Recovery of Ré Island

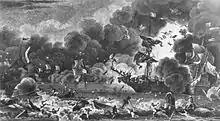
Battle of Pertuis Breton in 1625, between Soubise and the Duc de Montmorency, with the explosion of the Dutch ship under Vice-Admiral Van Dorp. Pierre Ozanne

The English king Charles I and Duke of Buckingham had negotiated with the French regent, Cardinal Richelieu, for English ships to aid Richelieu in his fight against the French Protestants (Huguenots), in return for French aid against the Spanish occupying the Electorate of the Palatinate (Mansfeld expedition of 1624-25), an agreement which led to great trouble with the English parliament, which was horrified by the help given to France against the Huguenots. Seven English ships were delivered by Captain Pennington after many misgivings, and were employed in the conflict, although they were essentially manned by French crews, as most of the English crews had refused to serve against their coreligionaries and had disembarked in Dieppe. The English ships duly saw action against La Rochelle, however.